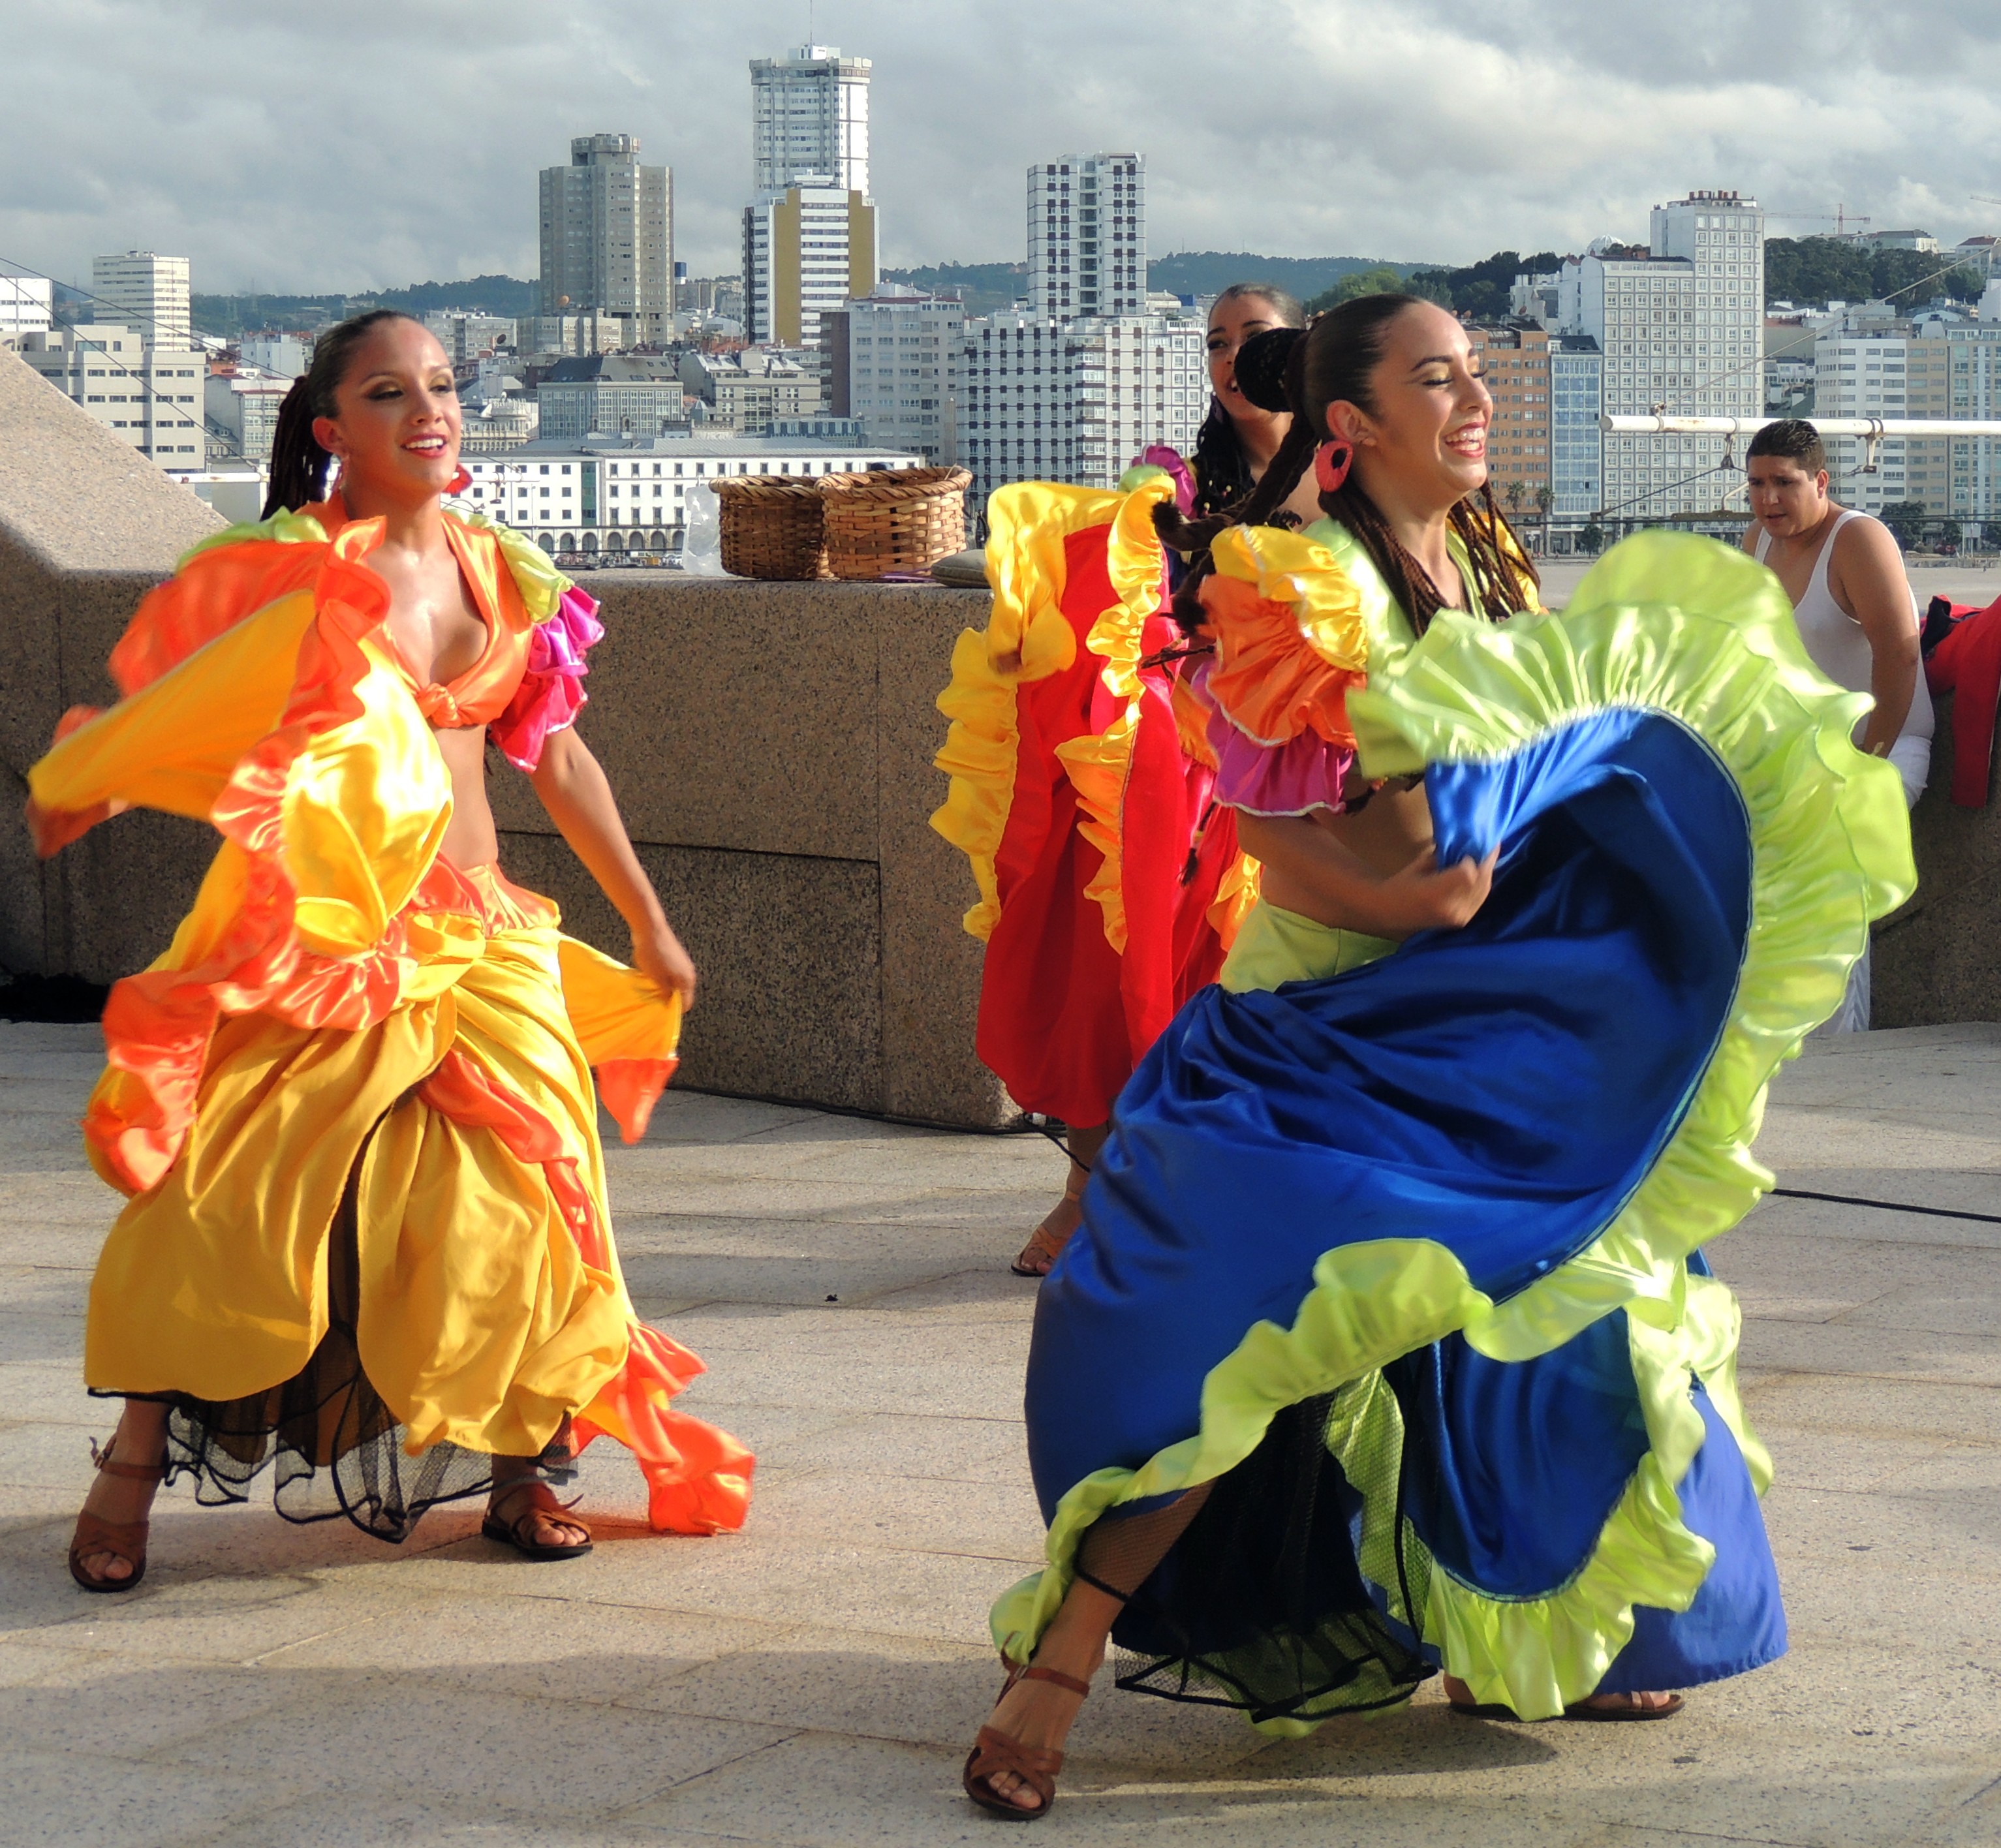
people, europe, dance, carnival, america, festival, spain, espagne, sports, europa, gente, galicia, event, tradition, folk, espana, costarica, galiza, xente, corunna, galice, danza, domus, baile, folclore, lacoruna, performing arts, acoru a, coru a, folk dance